Range Rover

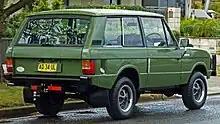
Range Rover 3-door estate (Australia)

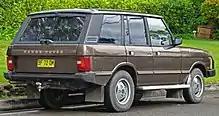
Range Rover 5-door estate (Australia)

The first-generation Range Rover was produced between 1970 and 1996. It was available only in a 2-door body until 1981. (Before then, 4-door models had been produced by specialist firms).